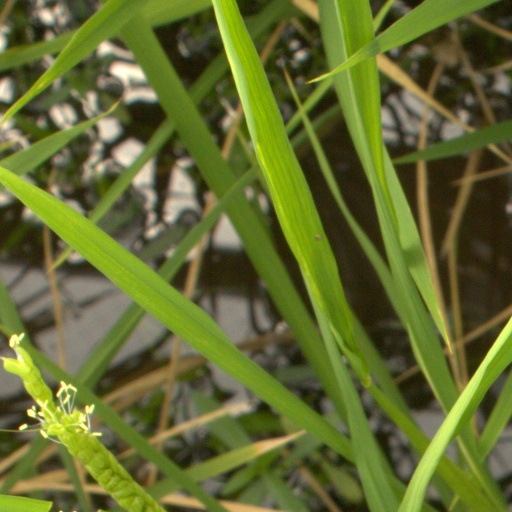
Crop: rice